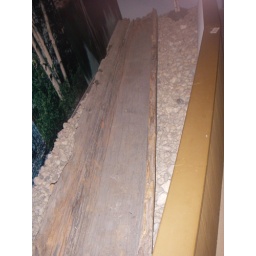
Found submerged in a lake in door county